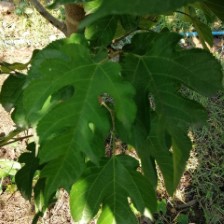
Variety: RedKing